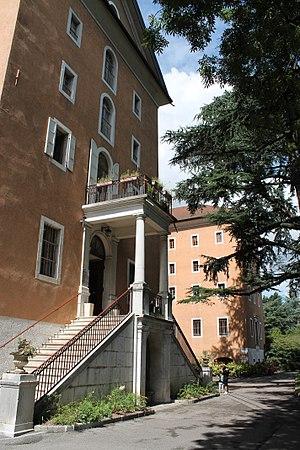
Grand séminaire d'Annecy, bâtiments des XVIIe et XVIIIe siècles, de style néoclassique sarde inscrit dans le site protégé du château d'Annecy. Acquis par le département de la Haute-Savoie en 1973.
Roger Devos, né le 10 mai 1927 à Dunkerque et mort le 22 juillet 1995 en Haute-Saône, est un prêtre, archiviste, historien et professeur français. Il s'est spécialisé sur l'histoire religieuse et l'histoire de la Savoie.
L'Académie salésienne est une société savante fondée le 21 août 1878 à Annecy par un groupe d'ecclésiastiques.